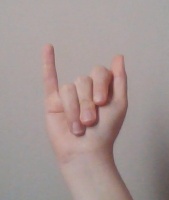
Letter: meem